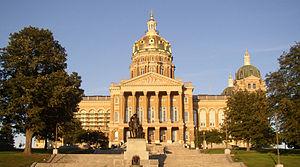
Des Moines, autrefois appelée Fort-des-Moines, est une ville américaine, capitale de l'État de l'Iowa, au confluent des rivières Raccoon et Des Moines. Au recensement de 2010, elle compte 203 433 habitants, 522 454 dans son agglomération dont 53 889 habitants pour la ville voisine de West Des Moines.